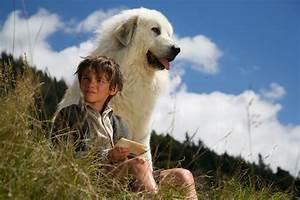
dog